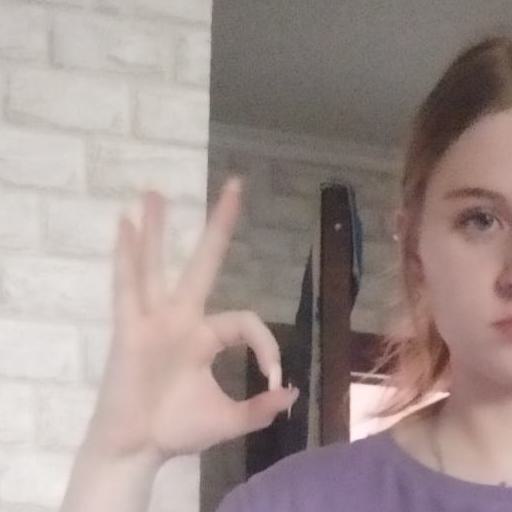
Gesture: ok